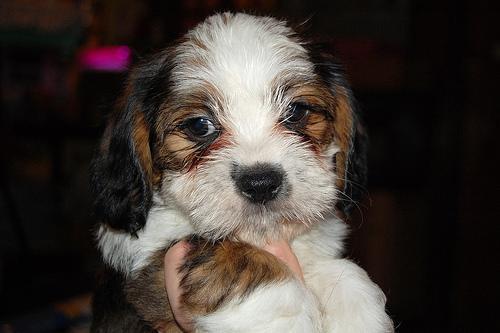
Lhasa